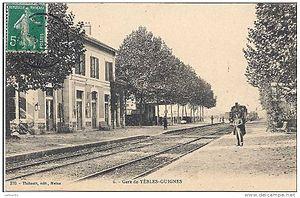
La gare de Yèbles-Guignes au début du XXème siècle sur la ligne de Vincennes.
Le tramway de Verneuil-l'Étang à Melun, aussi appelé tacot de Verneuil ou tramway de Verneuil, est une des lignes de chemin de fer secondaire de Seine-et-Marne, exploitée de 1901 à 1950 par la Société générale des chemins de fer économiques, dont elle constitue la première ligne dans le département. Elle reliait Melun à Verneuil-l'Étang. La longueur de la ligne était de 18,390 km accomplis en une heure sur une voie d'un mètre de large. Elle connaît une hausse de fréquentation jusqu'en 1914, la guerre désorganisant ensuite son trafic. Entre les deux guerres, l'autobus la concurrence pour le trafic de voyageurs. La ligne voit alors sa rentabilité décliner, et n'est à terme utilisée que par l'industrie sucrière, avant sa fermeture et son démantèlement.